The Partisans (sculpture)

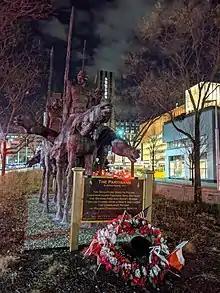
The new home of The Partisians sculpture, as of 2018.

The sculpture has been displayed in Boston since 1983. At first it was given to the city for temporary display, but it has since become a permanent monument. Until January 2006, the statue was located on Boston Common, near the corner of Charles and Beacon streets. City officials cited concerns that the statue lacked a proper pedestal and stored it in a warehouse, which triggered protests from the Polish-American community and from the sculptor himself. In July of that year, the statue was moved to a new public location, thanks to assistance from the Massachusetts Bay Transportation Authority (MBTA). It was located on the South Boston waterfront near the Boston Institute of Contemporary Art and the MBTA's World Trade Center Station on the Silver Line. The statue was rededicated in the presence of the area's Polish American community and of local officials, a gesture endorsed both by Pitynski and by the Polish Consulate in Boston. On November 17, 2018, the statue was permanently relocated to the center median of D Street, at the intersection with Congress Street.